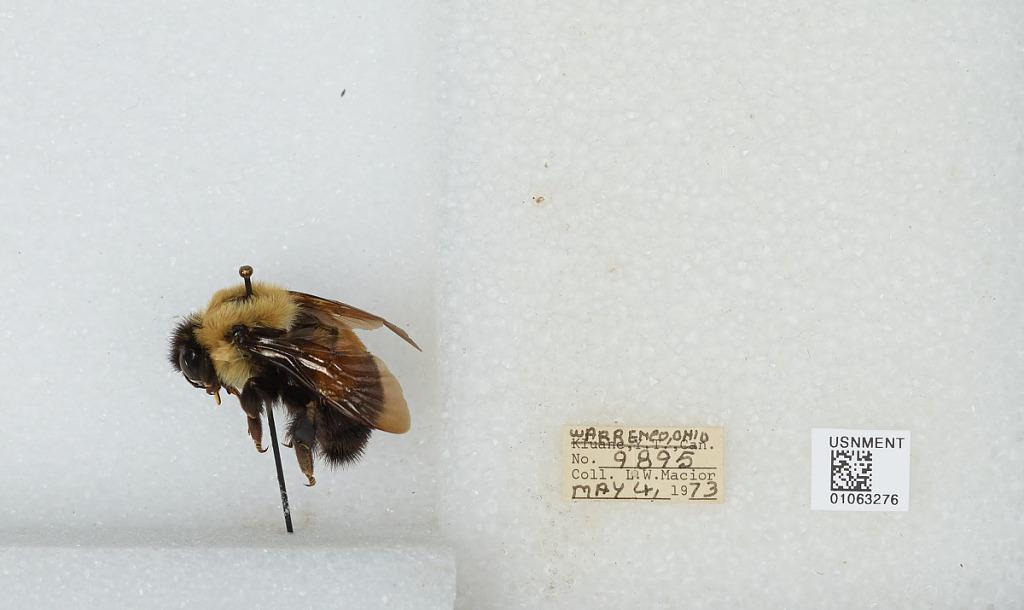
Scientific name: Bombus (Bombus) affinis Cresson
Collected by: L. Macior
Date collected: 1973-5-4
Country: United States
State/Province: Ohio
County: Warren
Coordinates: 39.4242, -84.1856